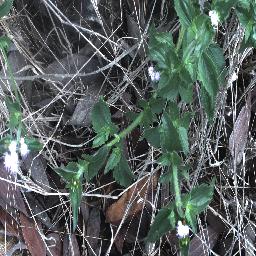
Label: siam_weed